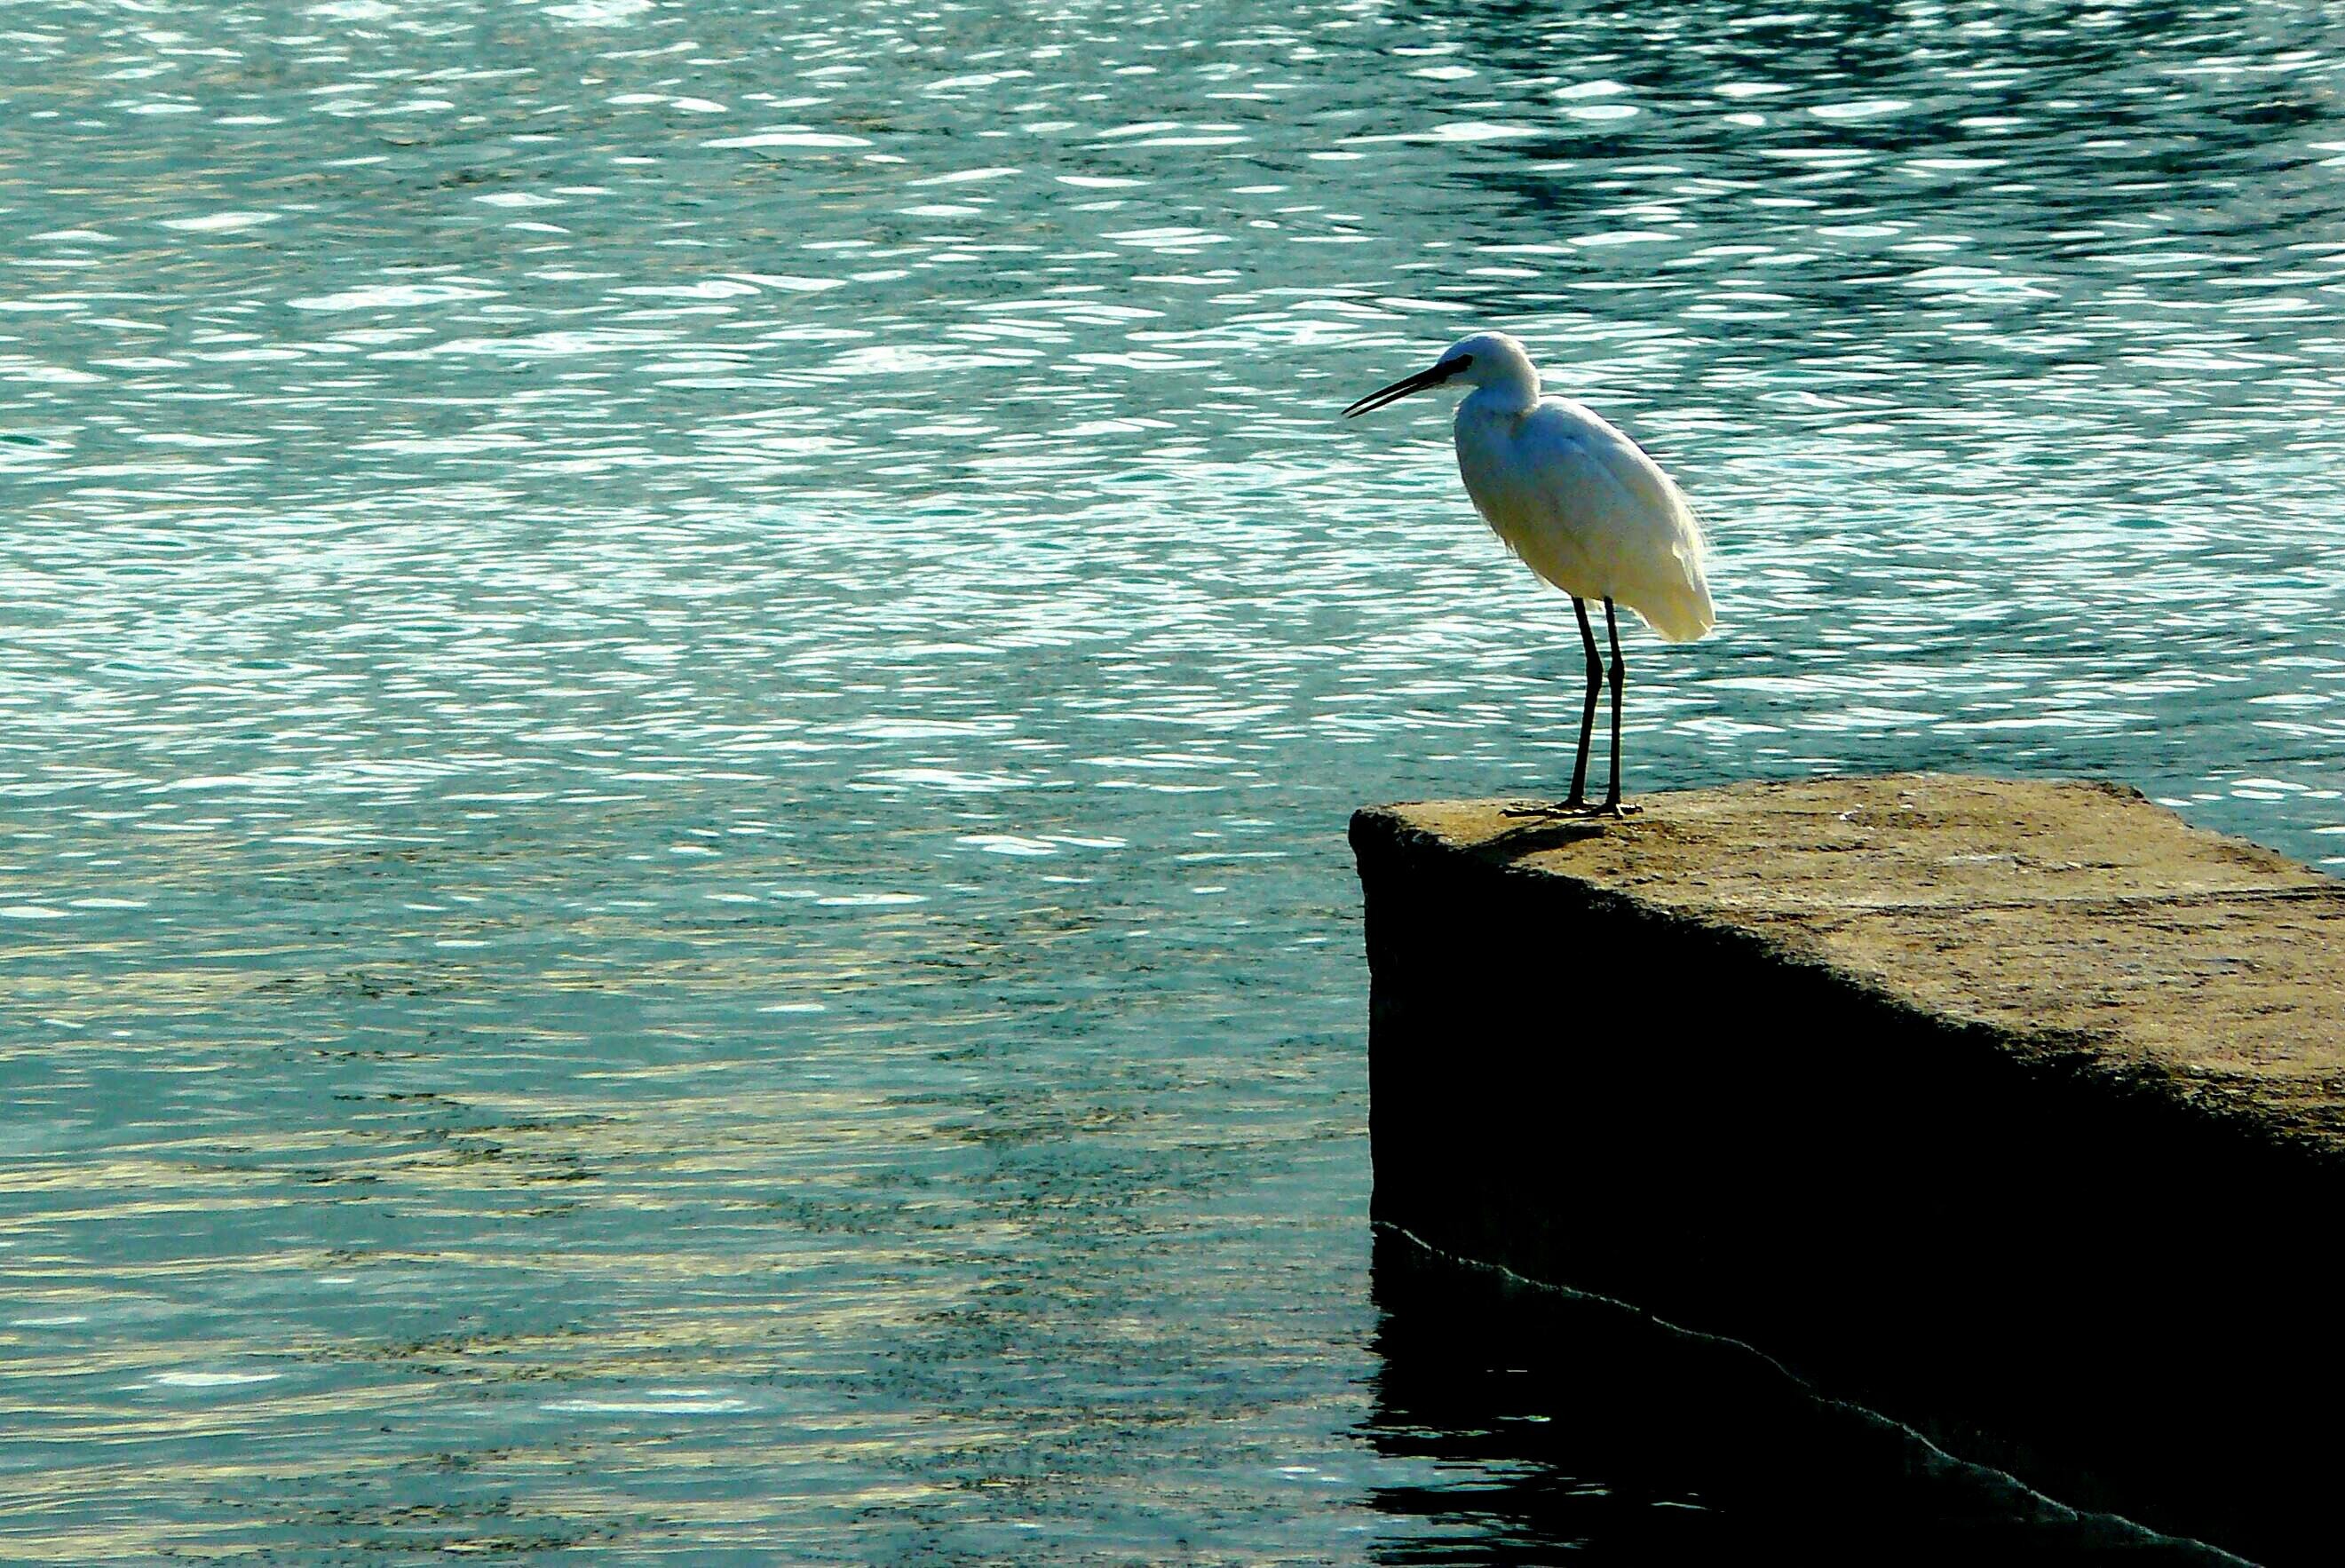
sea, coast, water, nature, ocean, bird, animal, seabird, travel, reflection, mediterranean, rest, port, fauna, sparkle, birds, south, lights, stand, turquoise, holidays, animals, vertebrate, mallorca, wait, maritime, heron, mirroring, kai, little egret